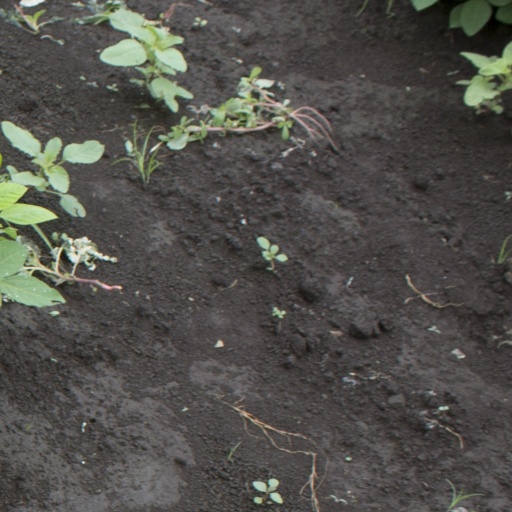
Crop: soybean